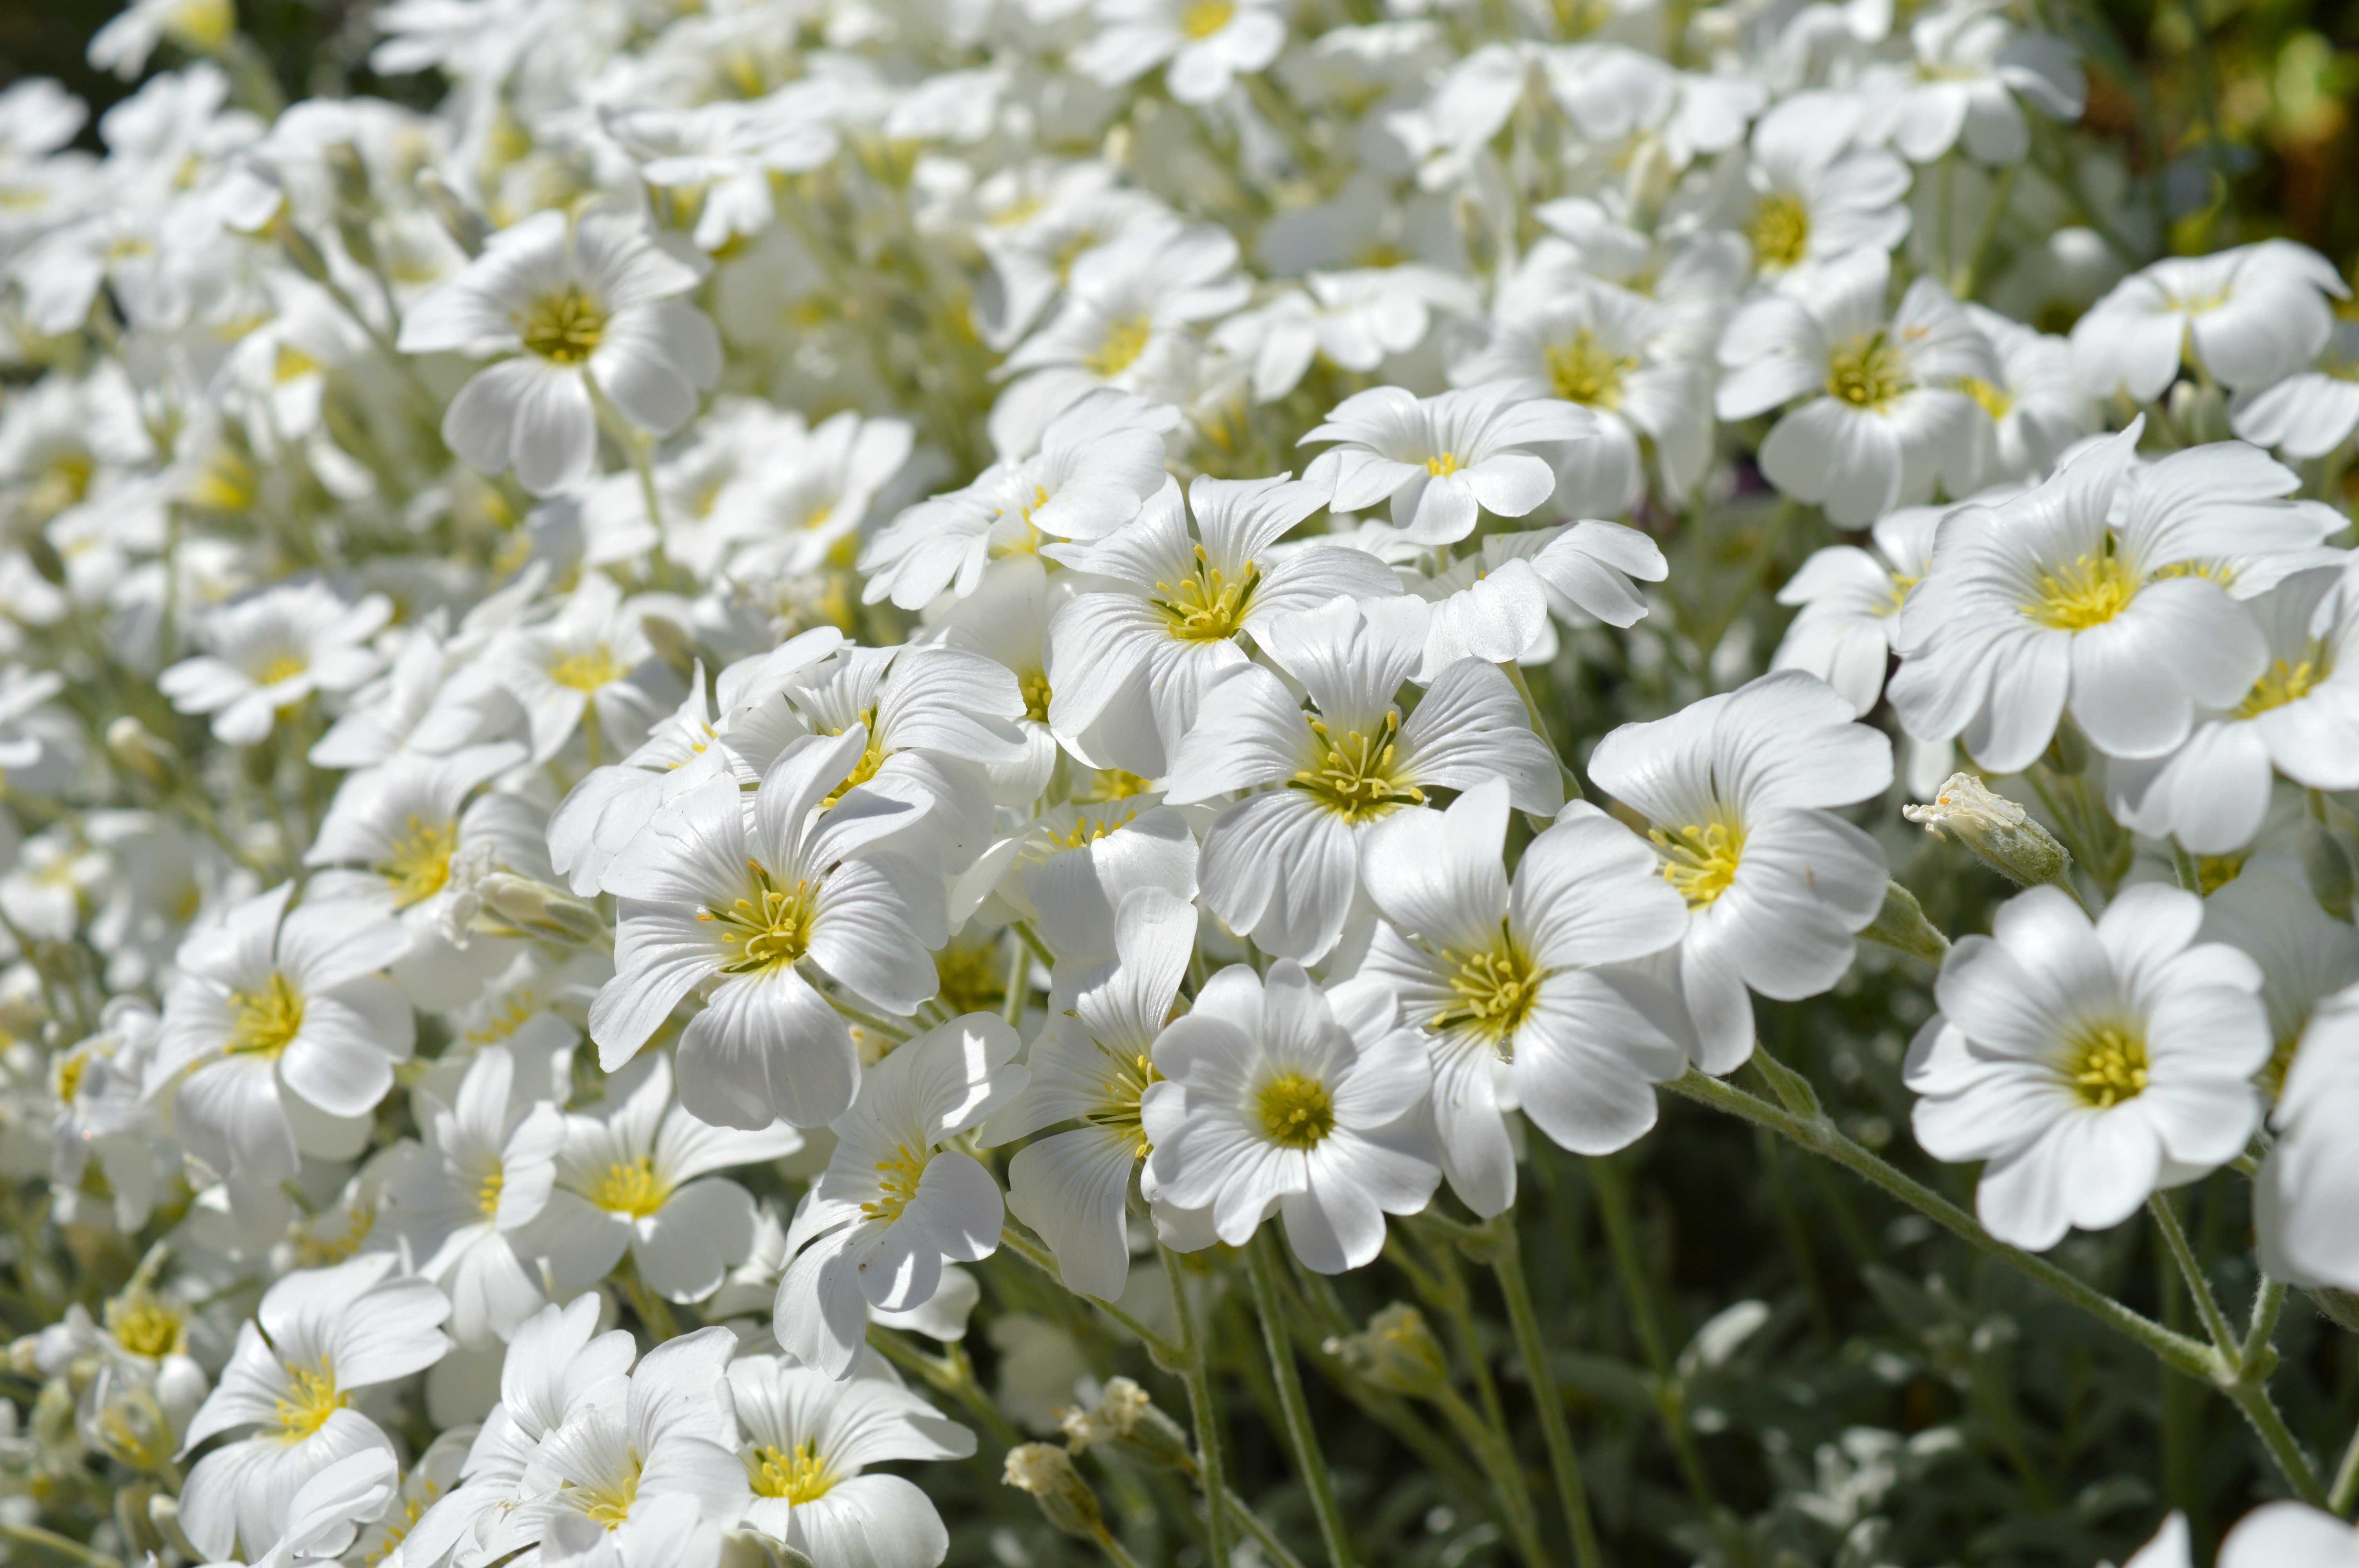
chamomile, flowerd, field, nature, landscape, flower, flowering plant, white, plant, petal, spring, botany, wildflower, groundcover, stitchwort, pink family, perennial plant